Ahmad Awais

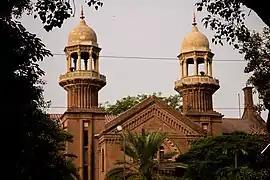
Lahore High Court where Office of Advocate General Punjab is situated

Ahmad Awais (Urdu: احمد اویس) is a senior Advocate Supreme Court of Pakistan, who also served as Advocate General Punjab from